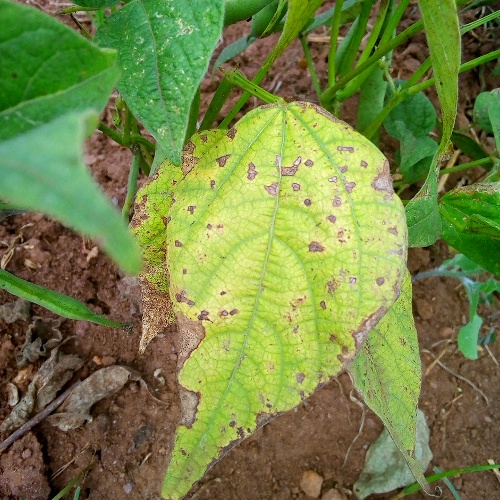
Leaf condition: angular_leaf_spot